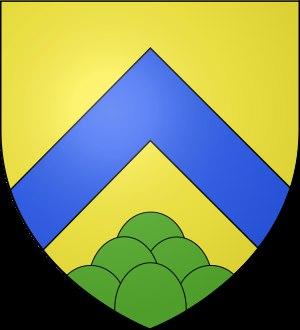
Jean-François-Albert du Pouget, marquis de Nadaillac, né le 16 juillet 1818 à Londres et mort le 1ᵉʳ octobre 1904, à Cloyes-sur-le-Loir, dans son château de Rougemont, est un administrateur, paléontologue et anthropologue français.
Jean du Pouget, comte de Nadaillac, est un avocat et homme politique français.